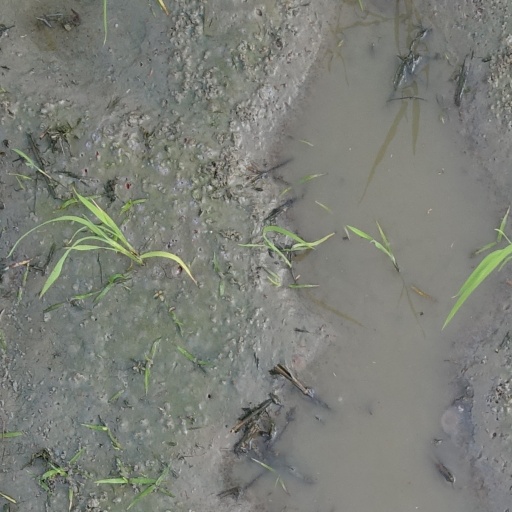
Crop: rice